Recent African origin of modern humans

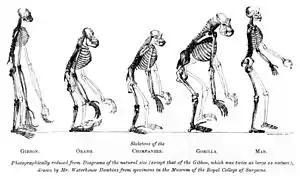
The frontispiece to Huxley's "Evidence as to Man's Place in Nature" (1863): the image compares the skeleton of a human to other apes.

A 2002 study of African, European, and Asian populations found greater genetic diversity among Africans than among Eurasians, and that genetic diversity among Eurasians is largely a subset of that among Africans, supporting the out-of-Africa model. A large study by Coop "et al". (2009) found evidence for natural selection in autosomal DNA outside of Africa. The study distinguishes non-African sweeps (notably KITLG variants associated with skin color), West-Eurasian sweeps (SLC24A5) and East-Asian sweeps (MC1R, relevant to skin color). Based on this evidence, the study concluded that human populations encountered novel selective pressures as they expanded out of Africa. MC1R and its relation to skin color had already been discussed by . According to this study, Papua New Guineans continued to be exposed to selection for dark skin color so that, although these groups are distinct from Africans in other places, the allele for dark skin color shared by contemporary Africans, Andamanese and New Guineans is an archaism. suggest convergent evolution. A 2014 study by Gurdasani et al. indicates that the higher genetic diversity in Africa was further increased in some regions by relatively recent Eurasian migrations affecting parts of Africa.